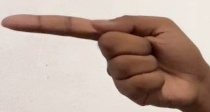
ASL sign: G